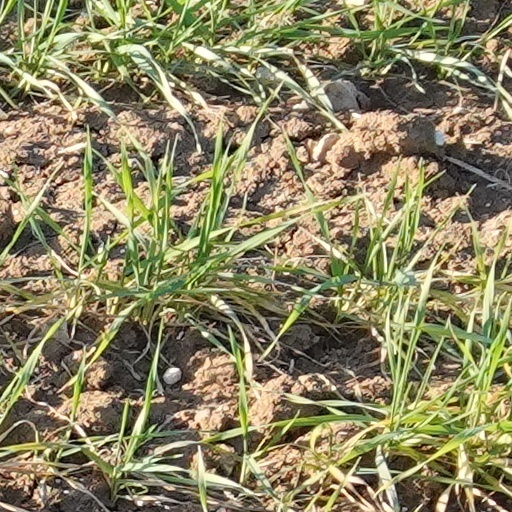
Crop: wheat